Angelo Carossino

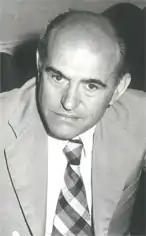
Angelo Carossino

Angelo Carossino (21 February 1929 – 25 July 2020) was an Italian politician who served as Mayor of Savona (1958–1967), President of Liguria (1975–1979) and member of the European Parliament (1979–1989). He was born in Genoa and was a member of the ICP.